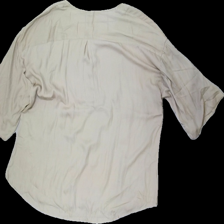
View: back
Type: Blouse
Category: Ladies
Brand: Not in the list
Brand text on label: XLNT
Colors: Beige
Material: 100% Polyester
Cut: Regular
Size: 52
Price range: 50-100
Recommended usage: Reuse
Description: berige blouse